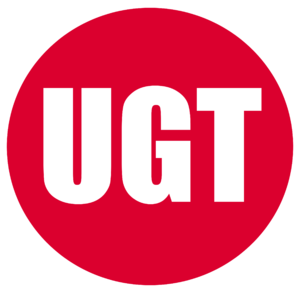
L'Union générale des travailleurs ou UGT est une confédération syndicale espagnole majeure, proche du Parti socialiste ouvrier espagnol.